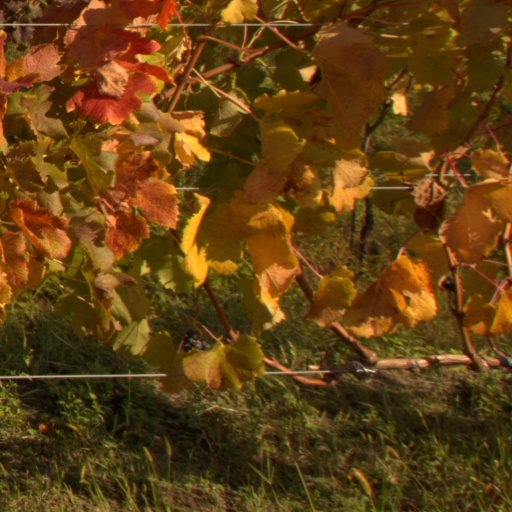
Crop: grape